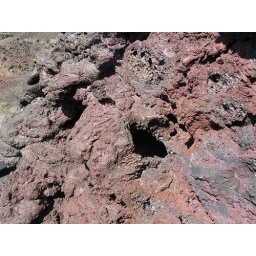
Volcanic rock on the side of a spatter cone at the &amp;quot;Craters of the Moon&amp;quot; national monument in Idaho.